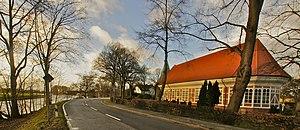
Hambourg (Allermöhe), Allemagne: L'Eglise de la Trinité et la Dove Elbe